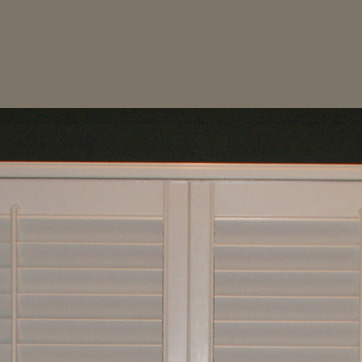
Material: painted